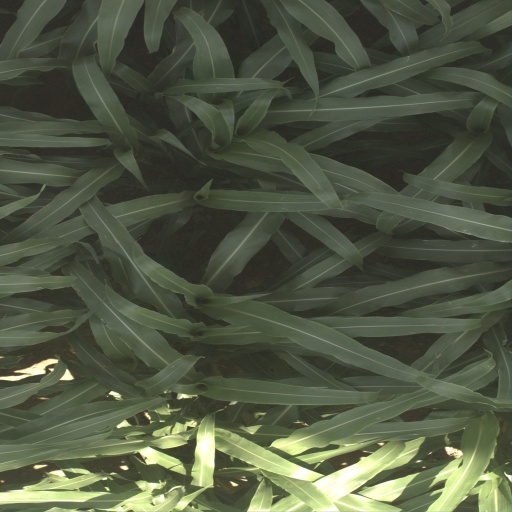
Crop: sorghum